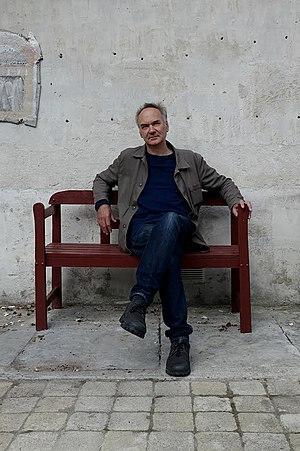
Hervé Le Tellier au séminaire de La Paillette en mars 2020.